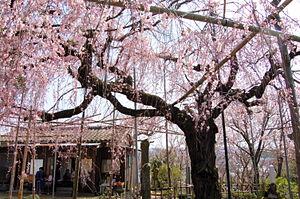
Senju-in Temple in Matsue, Japan
Le temple Senju est un temple bouddhique du Japon, situé au nord-est du château de Matsue. Sa localisation au sommet d'une colline est censée protéger le château des mauvais augures provenant du nord-est.